Masam Project

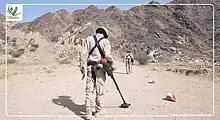
Project Masam deminers walk up to the minefield during landmine clearance in Yemen.

Project Masam provides guidance, ongoing operational support and carries out comprehensive emergency clearance operations in line with the international demining standards during Yemen's on-going and active conflict.